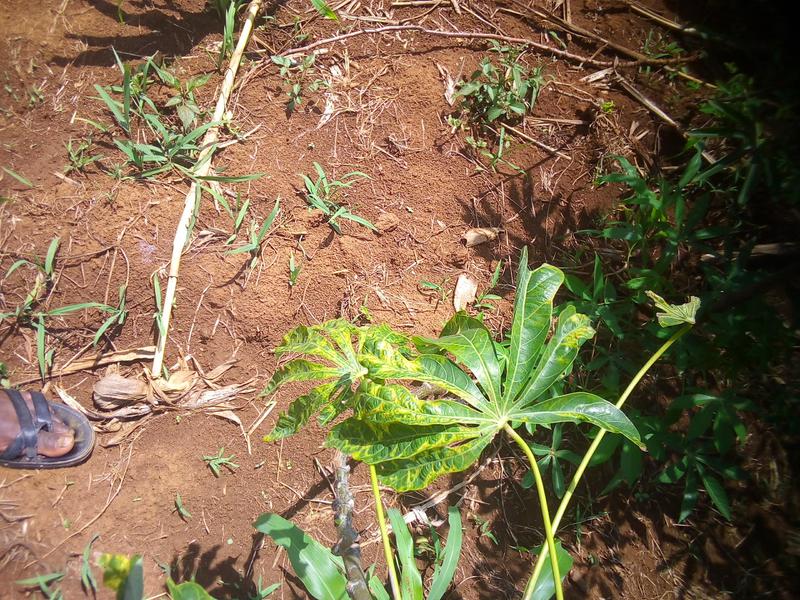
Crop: cassava
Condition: mosaic_disease